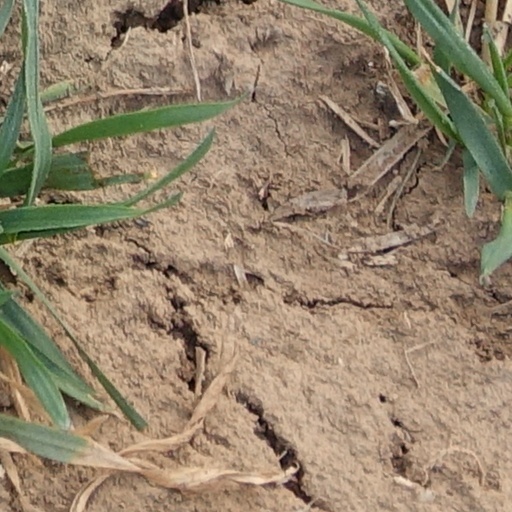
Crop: wheat